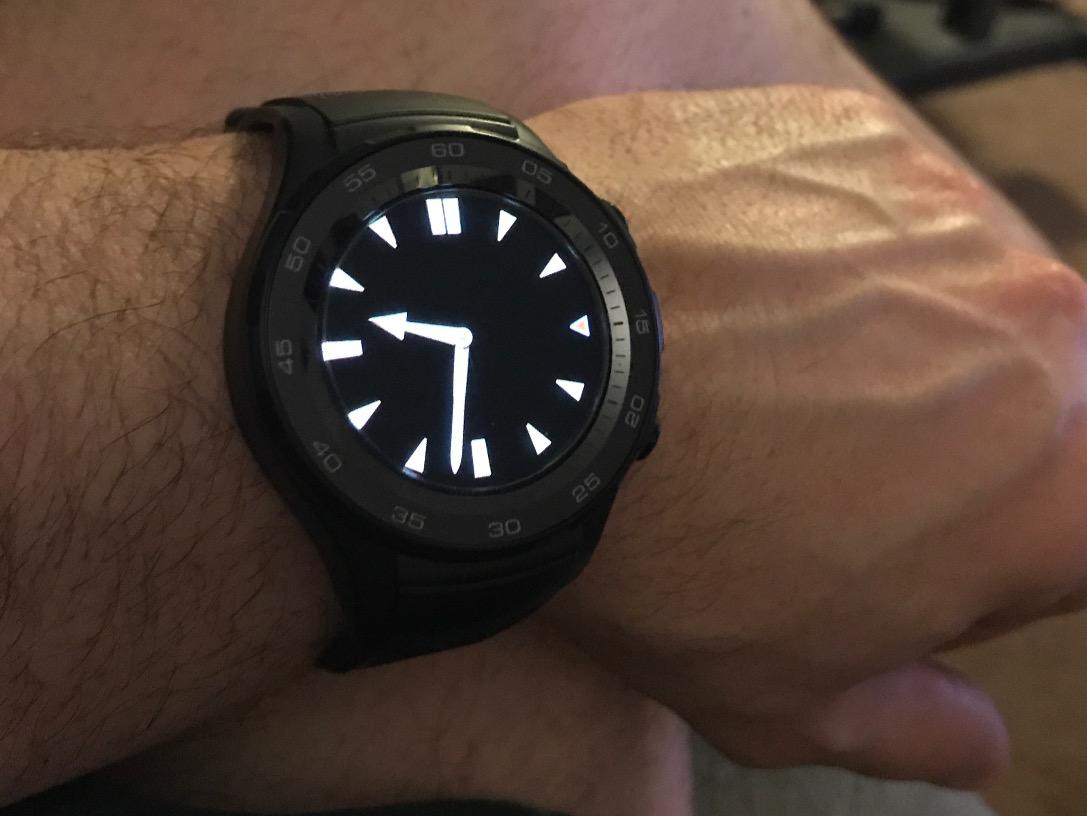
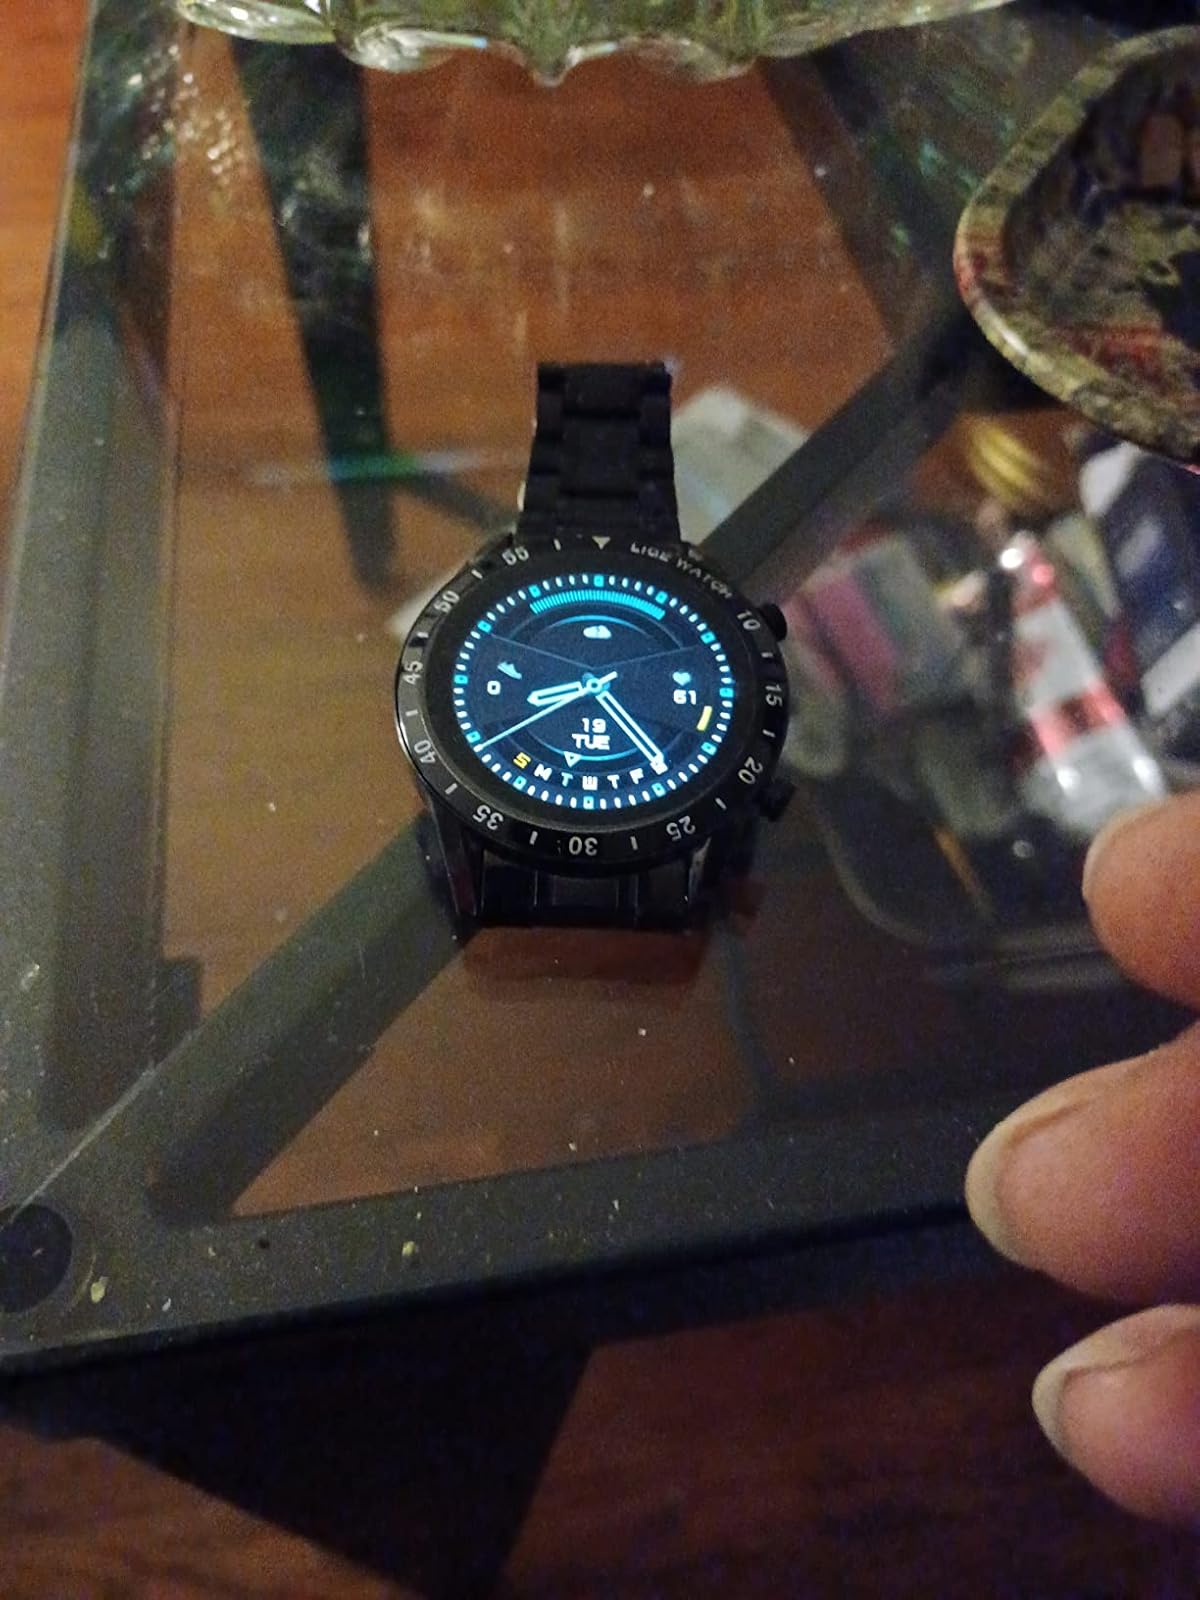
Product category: smartwatch
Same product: no